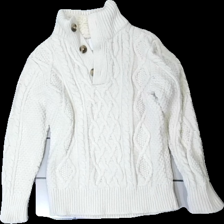
View: front
Type: Sweater
Category: Children
Brand: Gap
Colors: White
Material: 54% cotton, 46% nylon
Pattern: Other
Cut: Regular
Size: S
Season: All
Price range: <50
Recommended usage: Reuse
Description: White knitted sweater for children